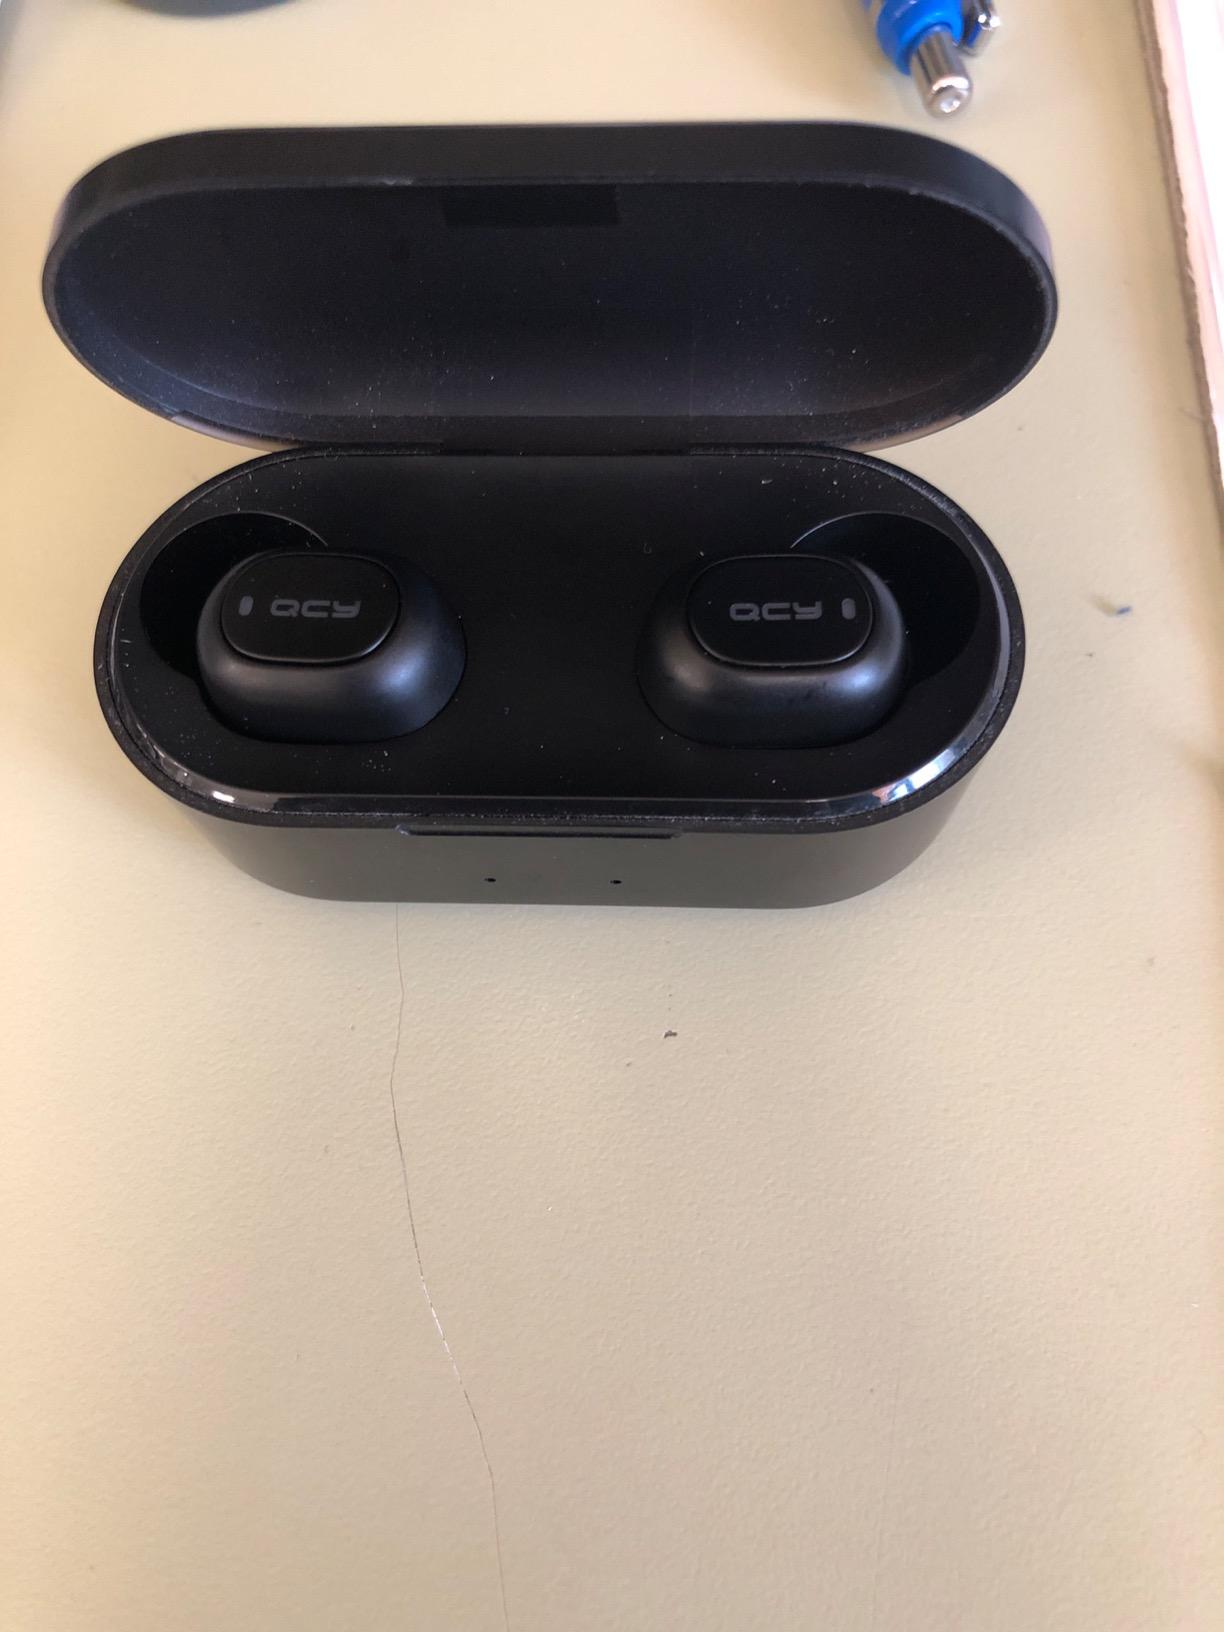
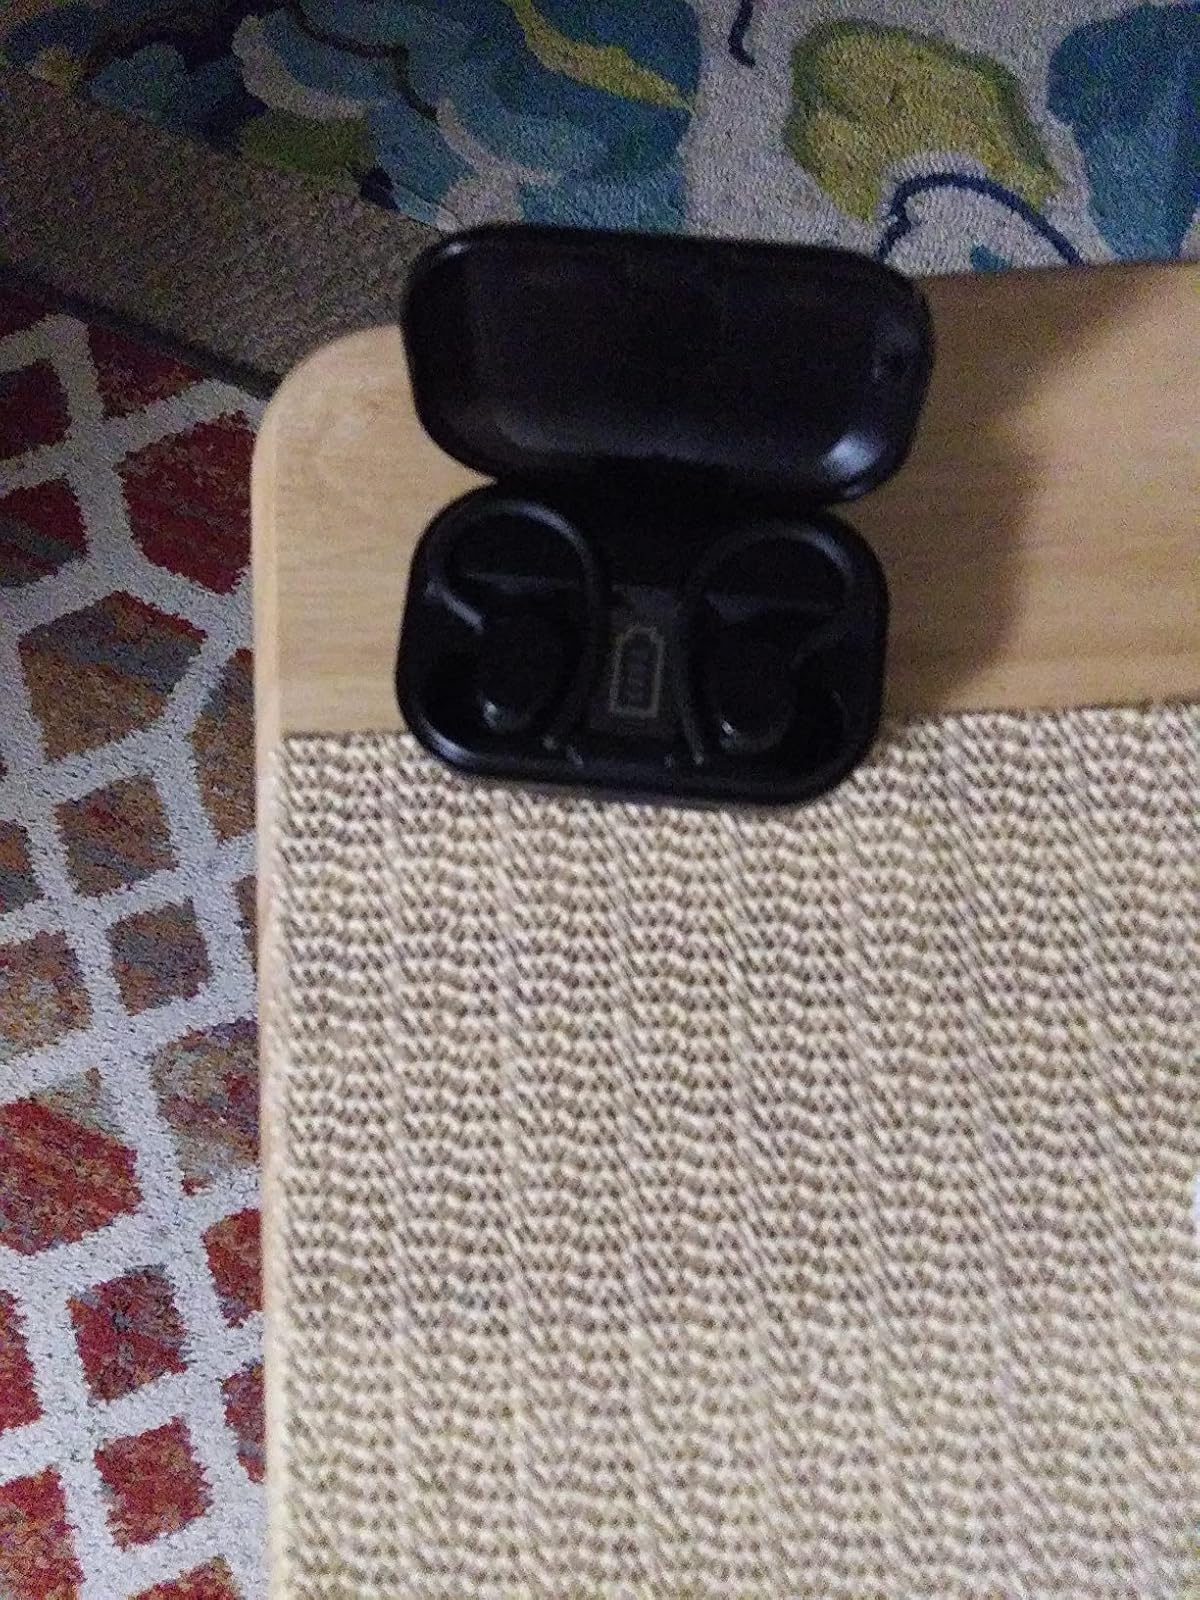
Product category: earbuds
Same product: no